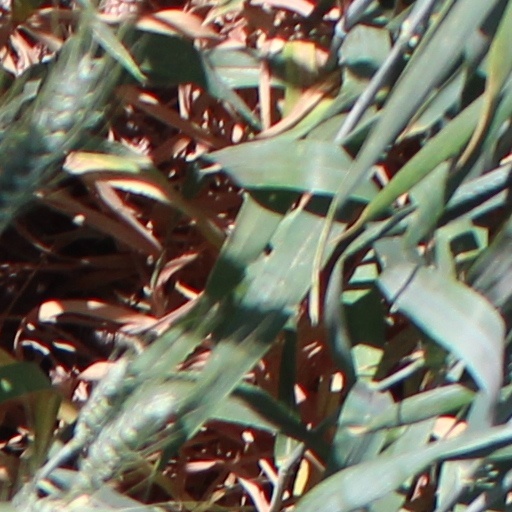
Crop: wheat